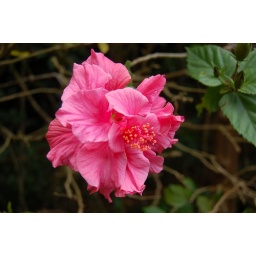
a beautiful flower on the road right by lizzie's house.